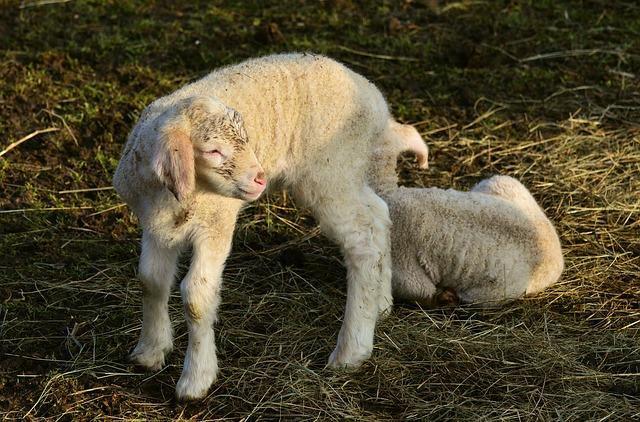
sheep